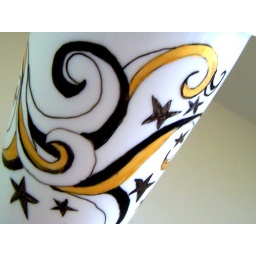
Hand painted ceramic mug with metallic gold and black swirls surrounded by sketchy stars.